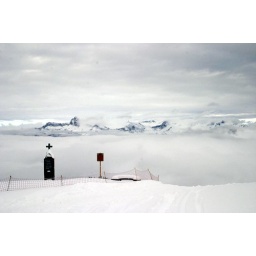
A cross on the top of a mountain in France.